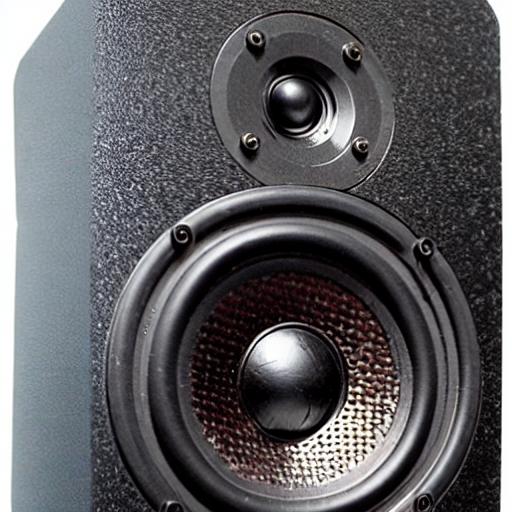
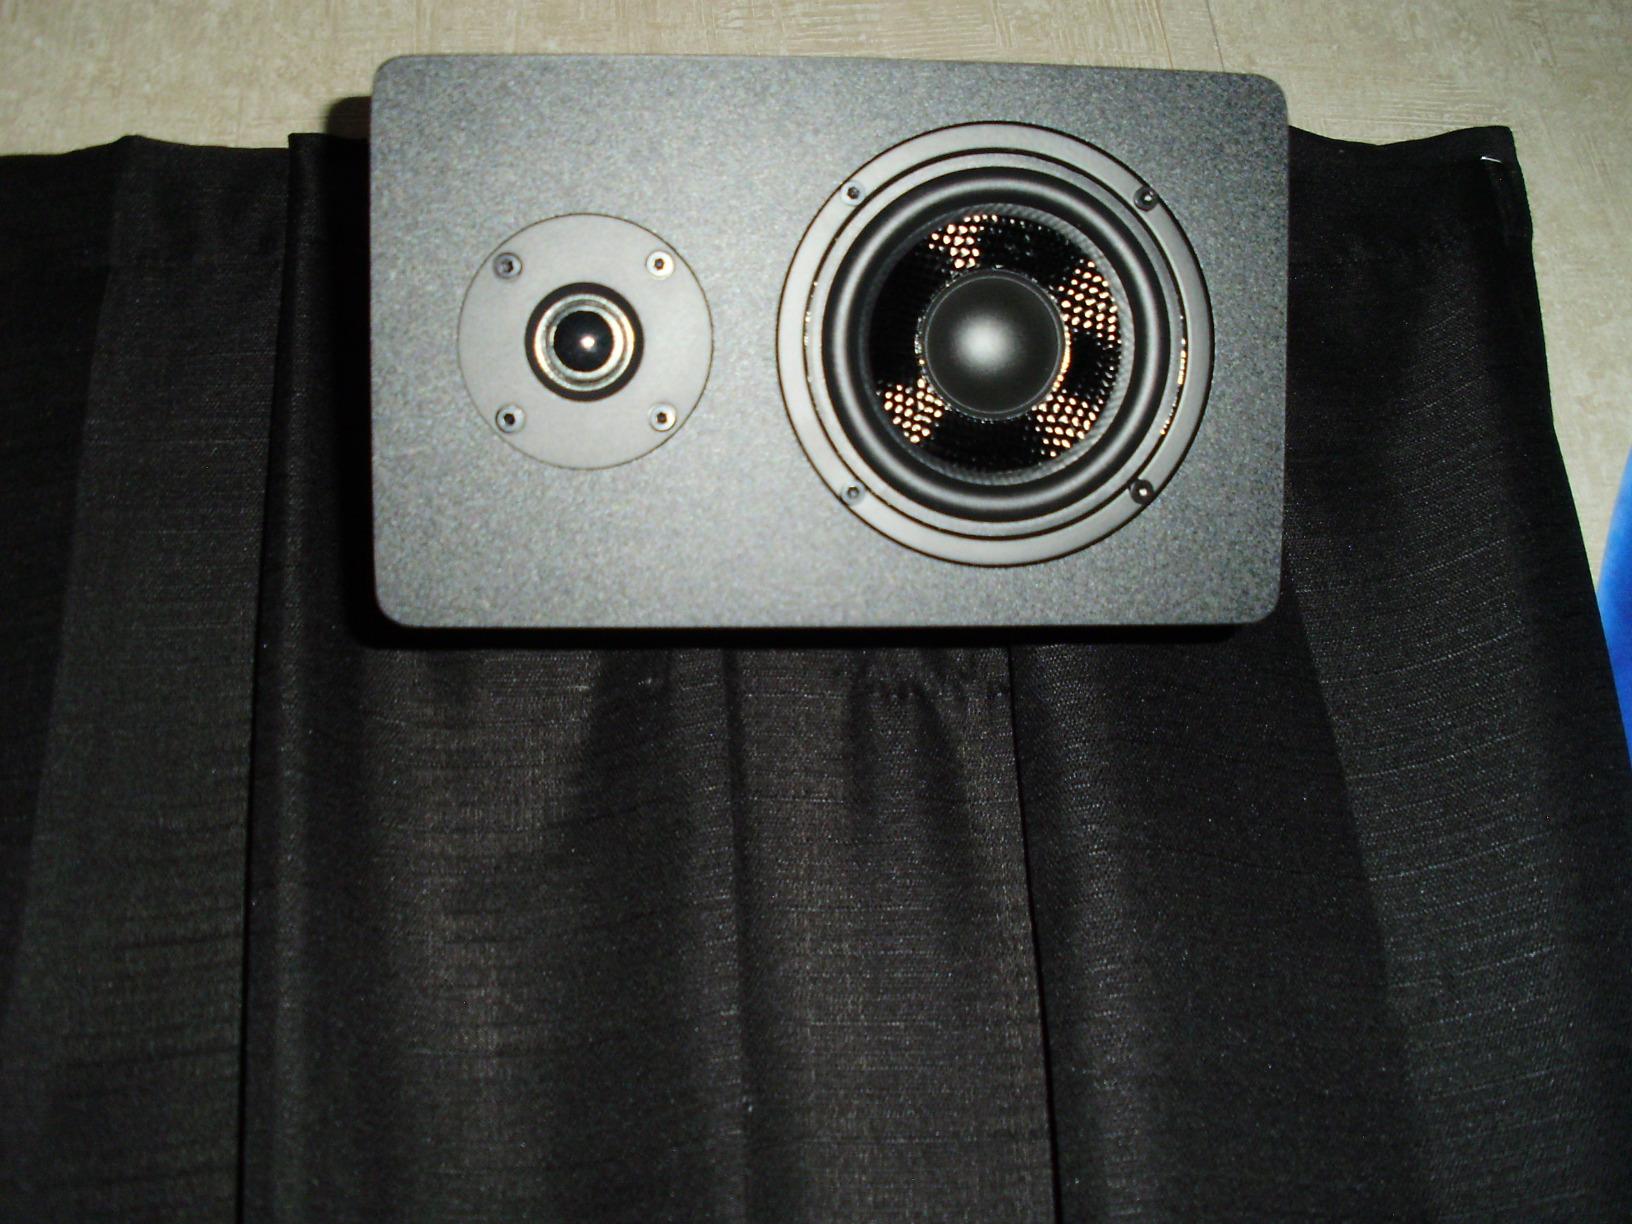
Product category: speaker
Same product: no